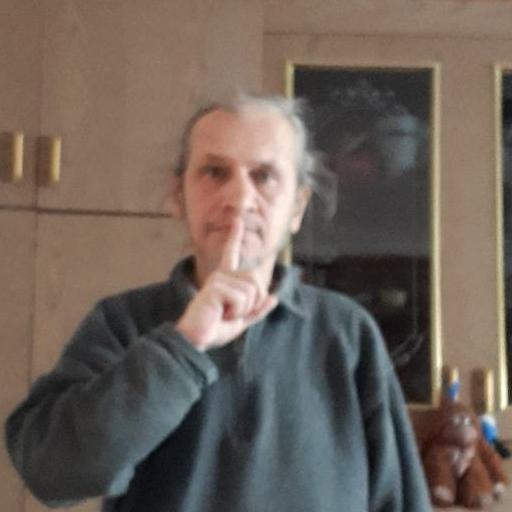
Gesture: mute